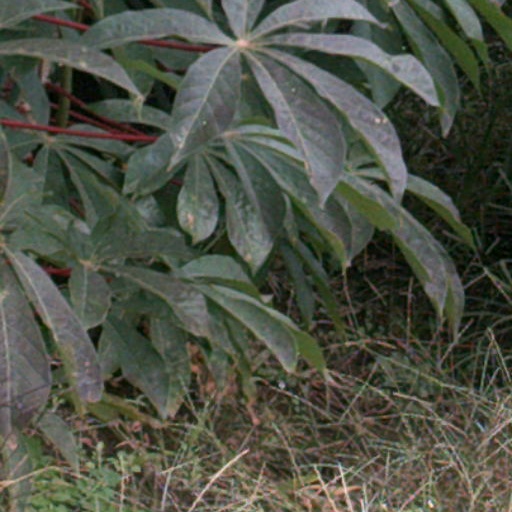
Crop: cassava